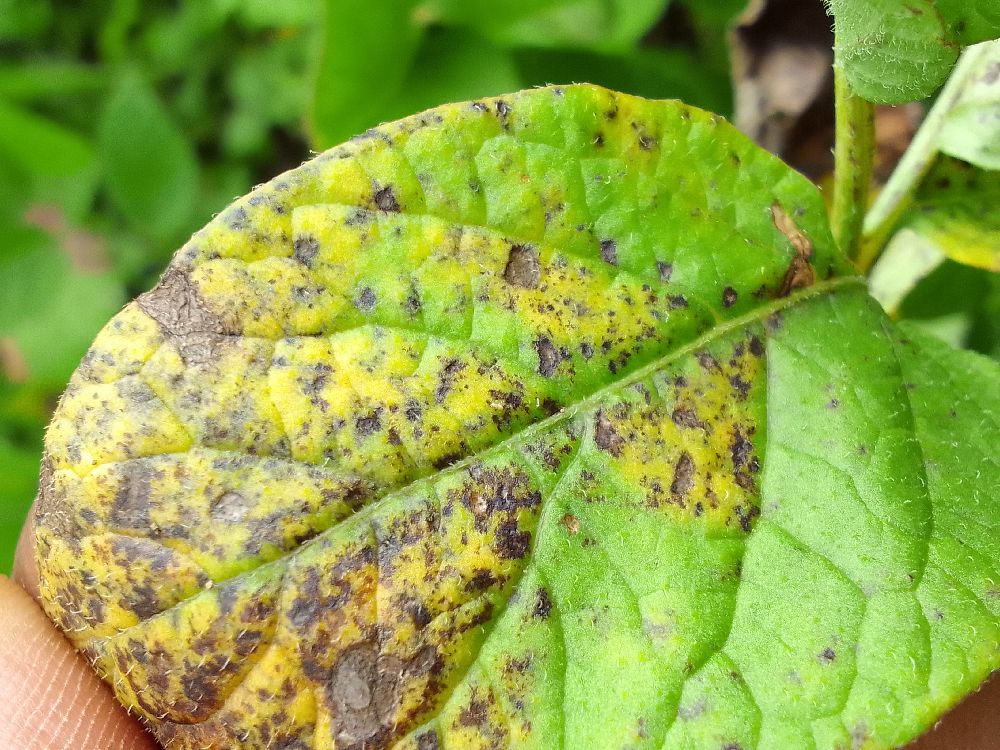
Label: Early blight